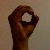
The image shows a hand gesture representing the letter 'O' in Indian Sign Language.